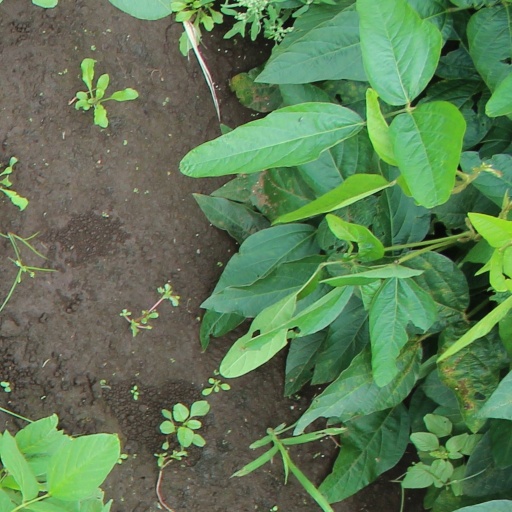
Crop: soybean